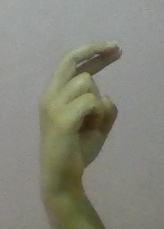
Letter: zay